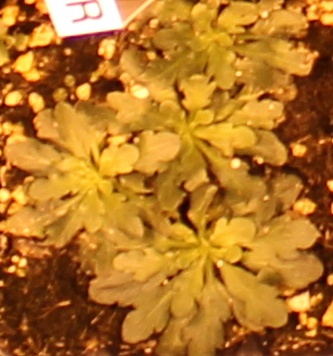
Label: Horseweed